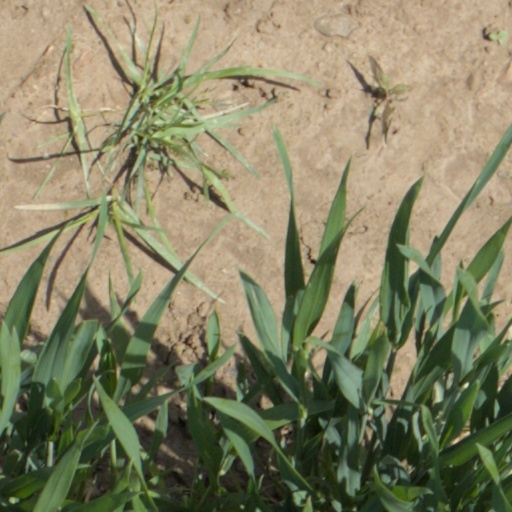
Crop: wheat